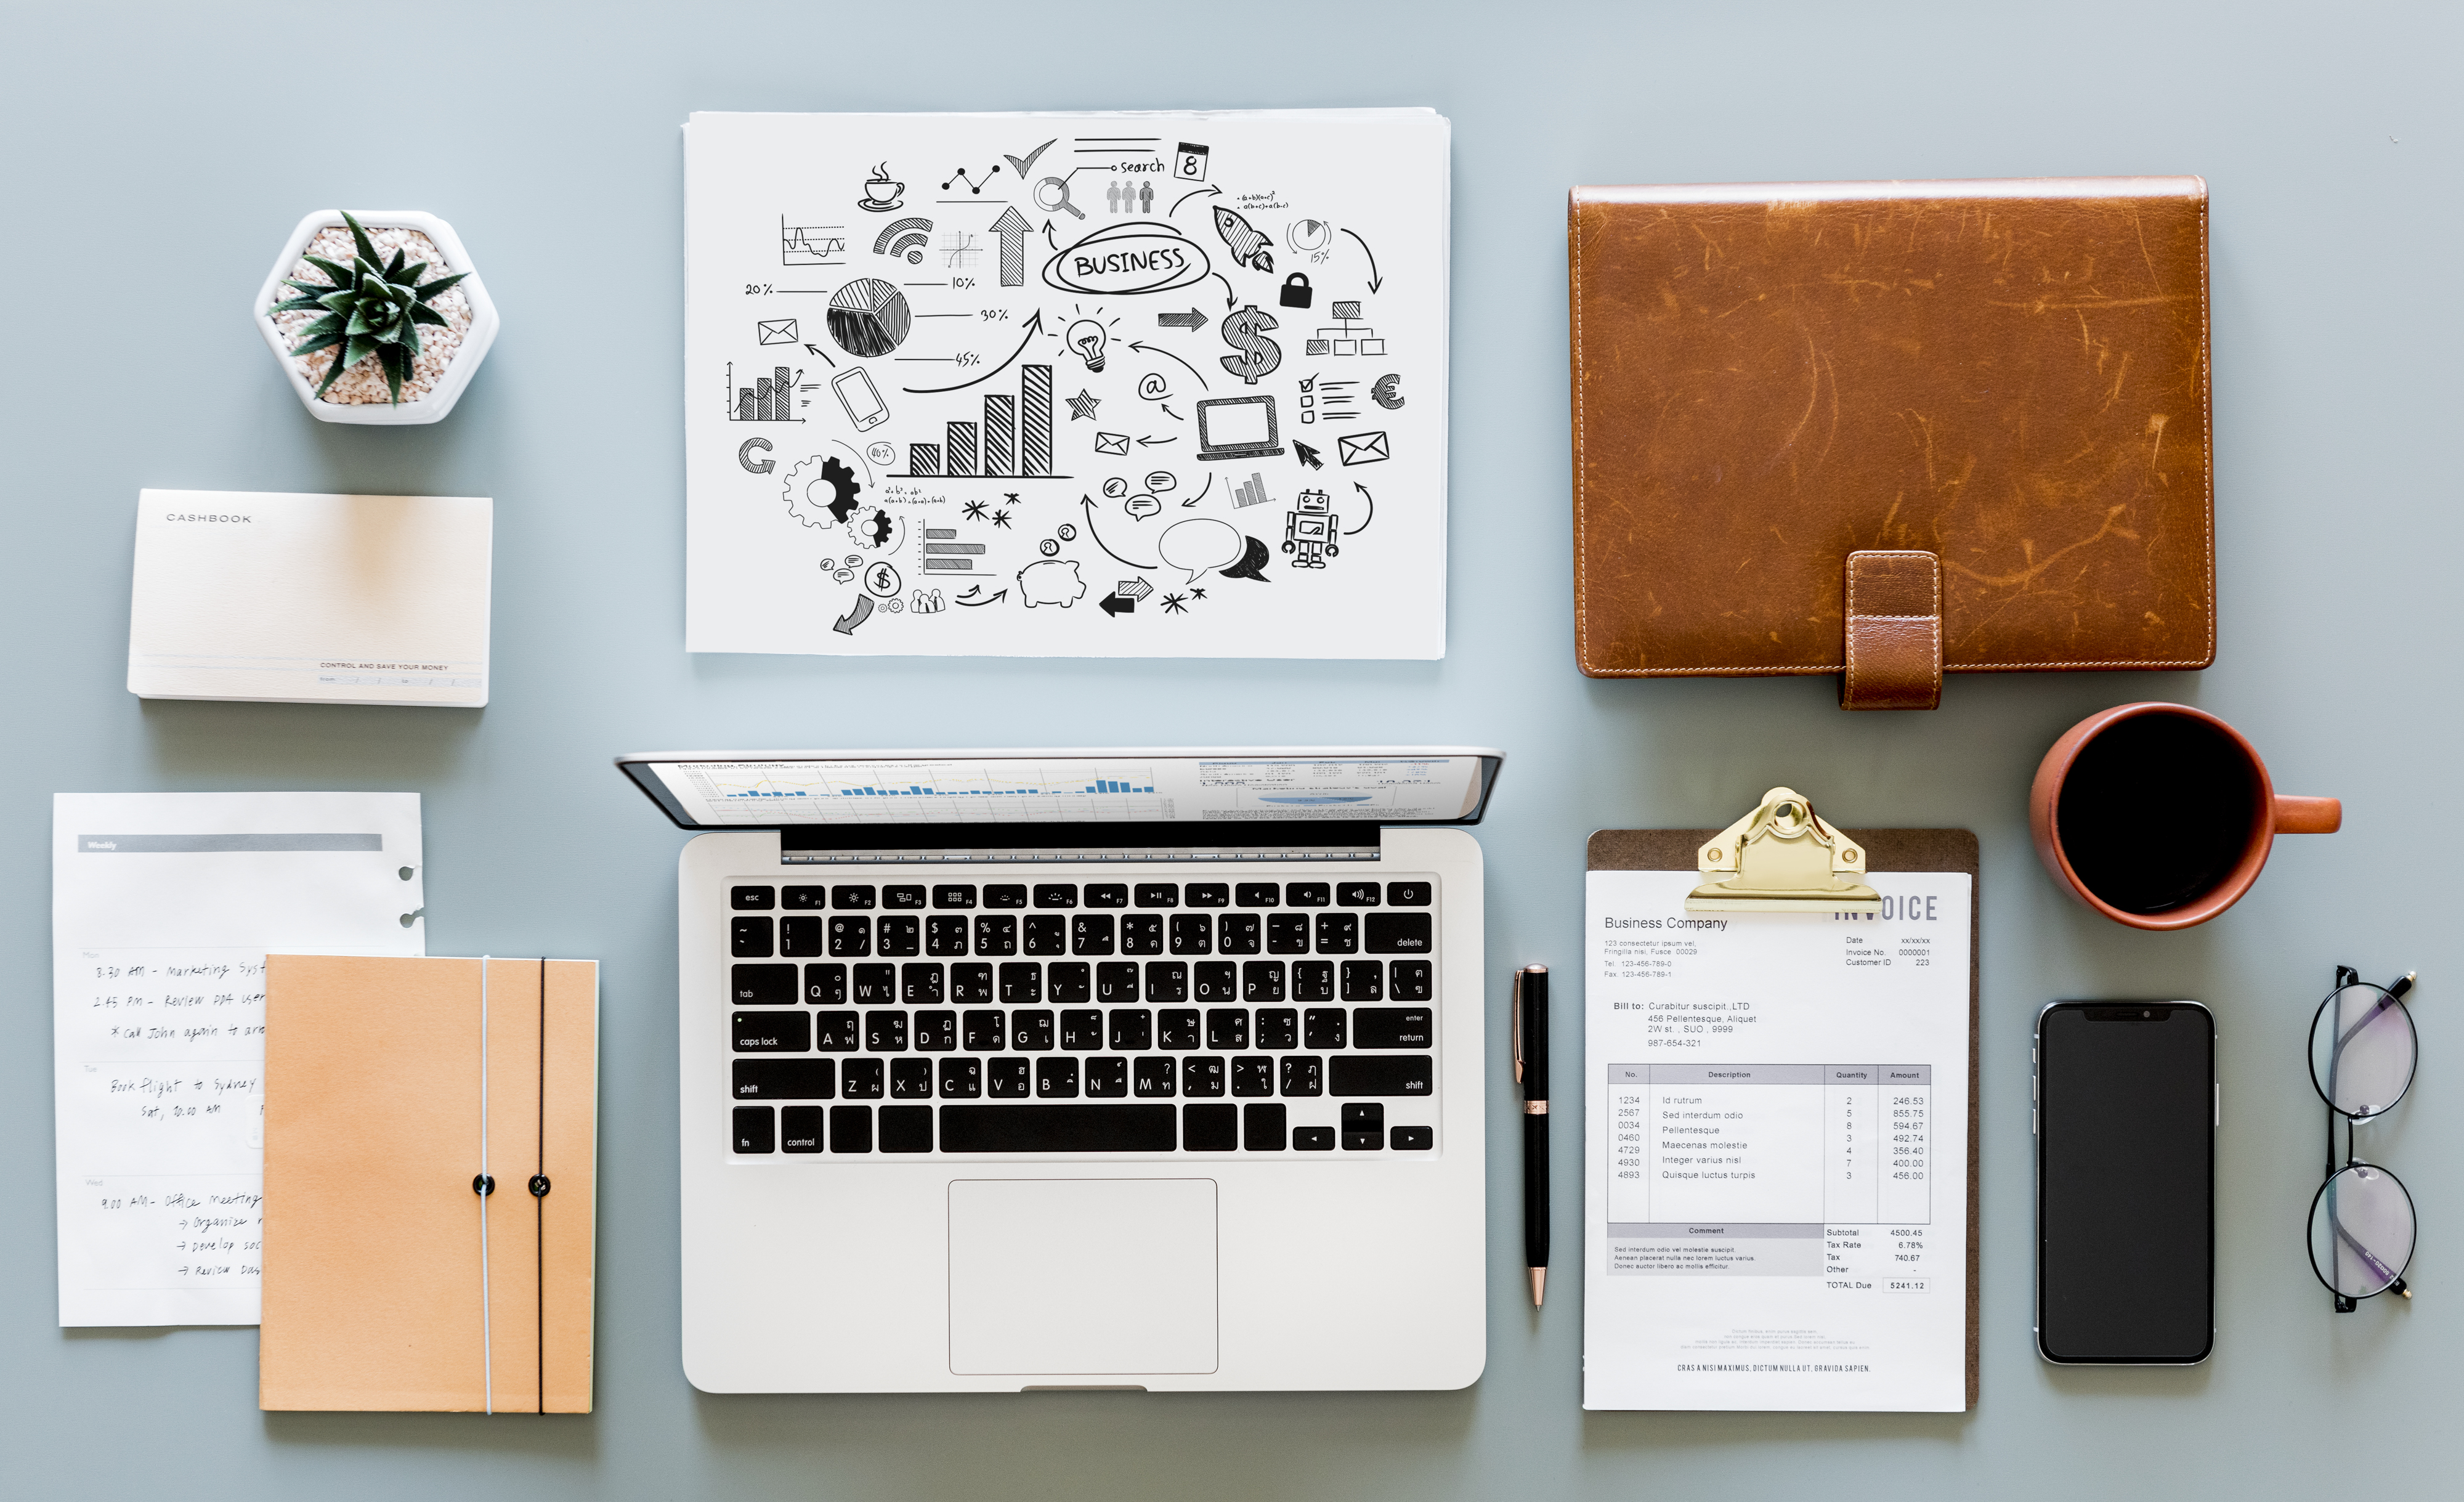
accounting, aerial, application, bankbook, business, cc0, coffee cup, computer, creative common 0, creative commons 0, digital device, financial, flat lay, flatlay, flay lay, form, investment, isolated, laptop, mobile phone, mug, nobody, notebook, objects, office, papers, passbook, pen, table, technology, wireless, working, workplace, workspace, product, design, font, brand